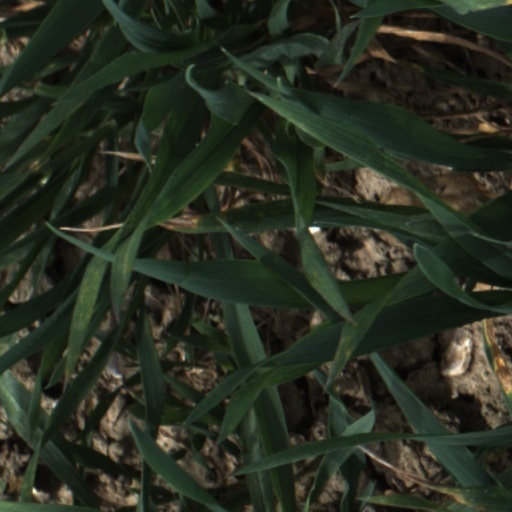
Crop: wheat